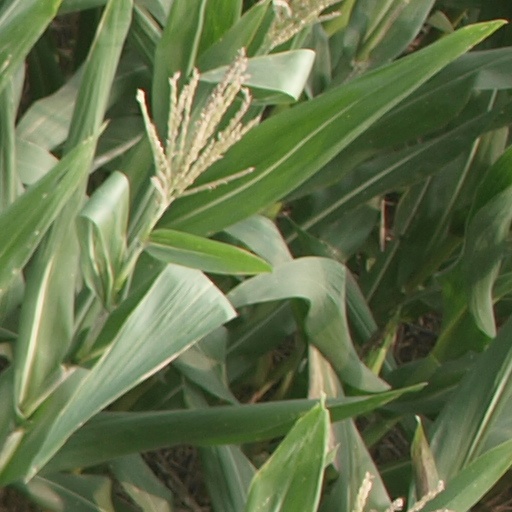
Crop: maize; corn